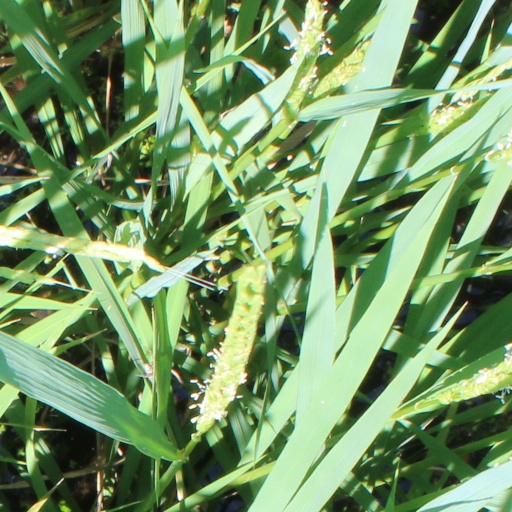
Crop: rice